Neoplan Centroliner

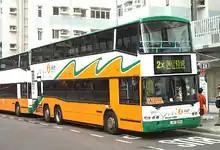
A Centroliner of New World First Bus with the standard wavy livery of the company

After KMB put its first 20 Centroliners into service, NWFB announced the order of 30 Neoplan Centroliner N4426/3s in October 1999. They were delivered in 2000 and entered service in 2000/2001.